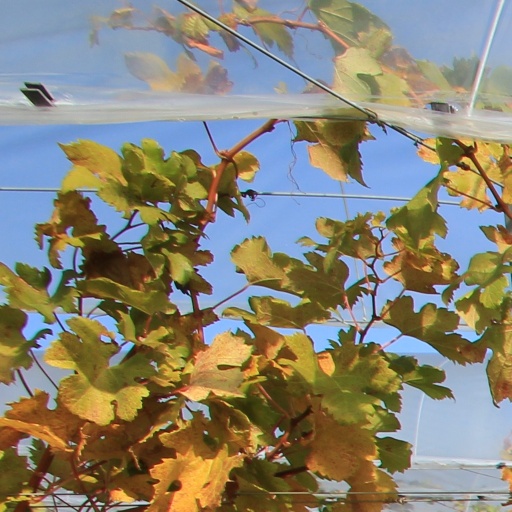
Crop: grape